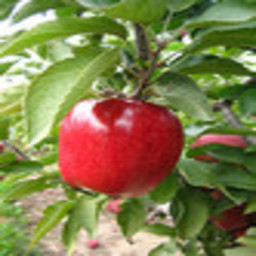
Label: Apple